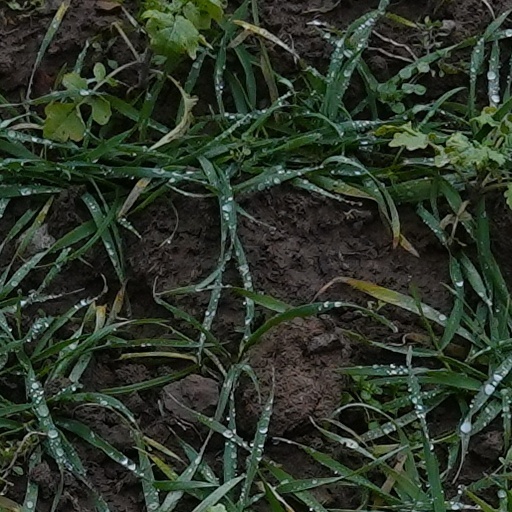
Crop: wheat